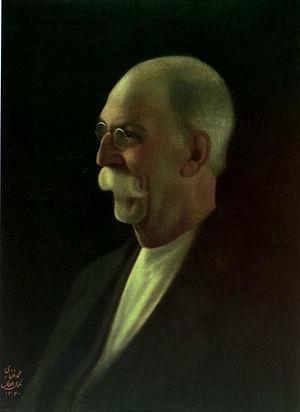
Kamal-ol-Molk, de son vrai nom Mirza Muhammad Ghaffari, né en 1846 et mort le 18 août 1940, est un peintre iranien.